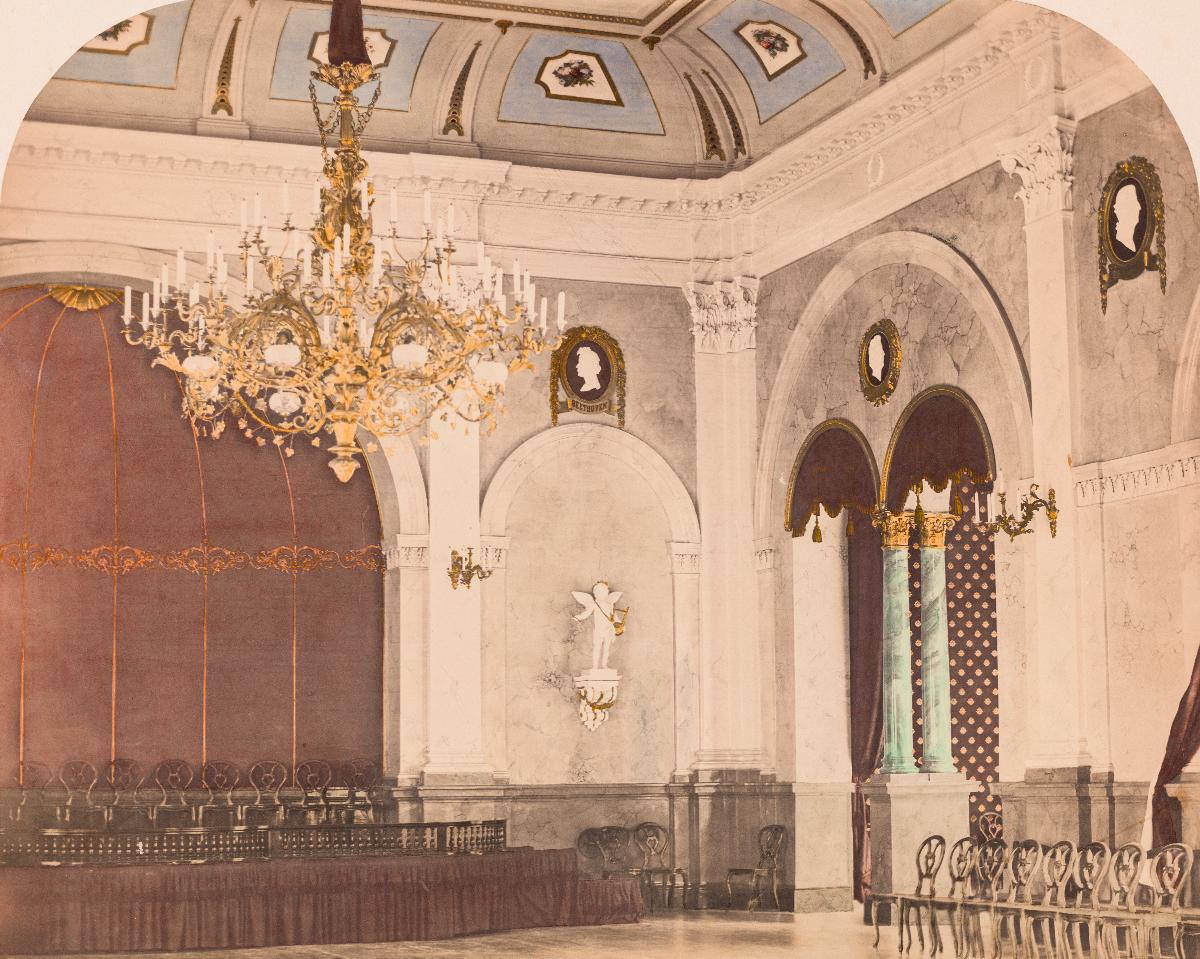
Väritetty kuva Hotelli Seurahuoneen juhlasalista, Pohjois-Esplanaadikatu, nykyään Pohjoisesplanadi, 11 -13.
sisällön kuvaus: Väritetty kuva Hotelli Seurahuoneen juhlasalista, Pohjois-Esplanaadikatu, nykyään Pohjoisesplanadi, 11 -13. Juhlasali uusittiin vuonna 1863 A. H. Dahlströmin piirrosten mukaan. Vasemmalla on esiintymislava ja katosta roikkuu suuri kynttiläkruunu. Kaarevaa kasettikattoa koristavat kukka-aiheet, seinien medaljongeissa on säveltäjien profiilikuvia. Rakennus on ollut vuodesta 1913 Helsingin kaupungintalo. mustavalkoinen
Ajankohta: kuvausaika 1885
Paikka: Suomi, Uusimaa, Helsinki, Kruununhaka Helsinki, Pohjoisesplanadi 11-13
Aiheet: Hotelli Seurahuone, interiöörit, salit, hotellit (rakennukset), esiintymislavat, tuolit, korinttilaiset pylväät, kattokruunut, kynttiläkruunut, pienoisveistokset, medaljongit (maalaukset), ornamentiikka (koristetaide), maalauskoristelu, interiors, halls (rooms), stages (performance), chairs, chandeliers, statuettes, ornamentation, interiörer, salar, estrader, stolar, takkronor, miniatyrskulpturer, ornamentik (dekorativ konst)